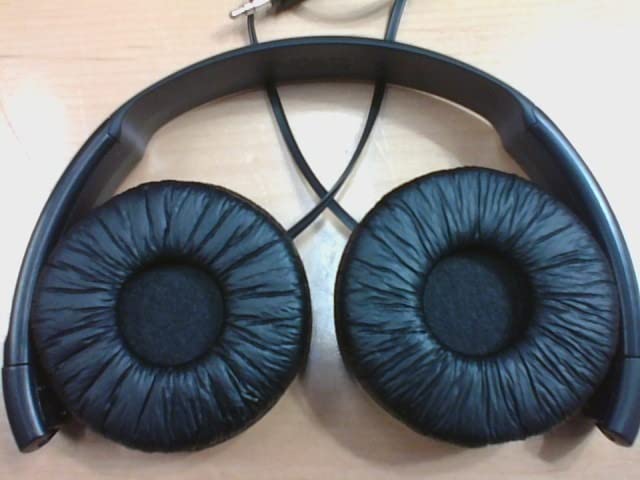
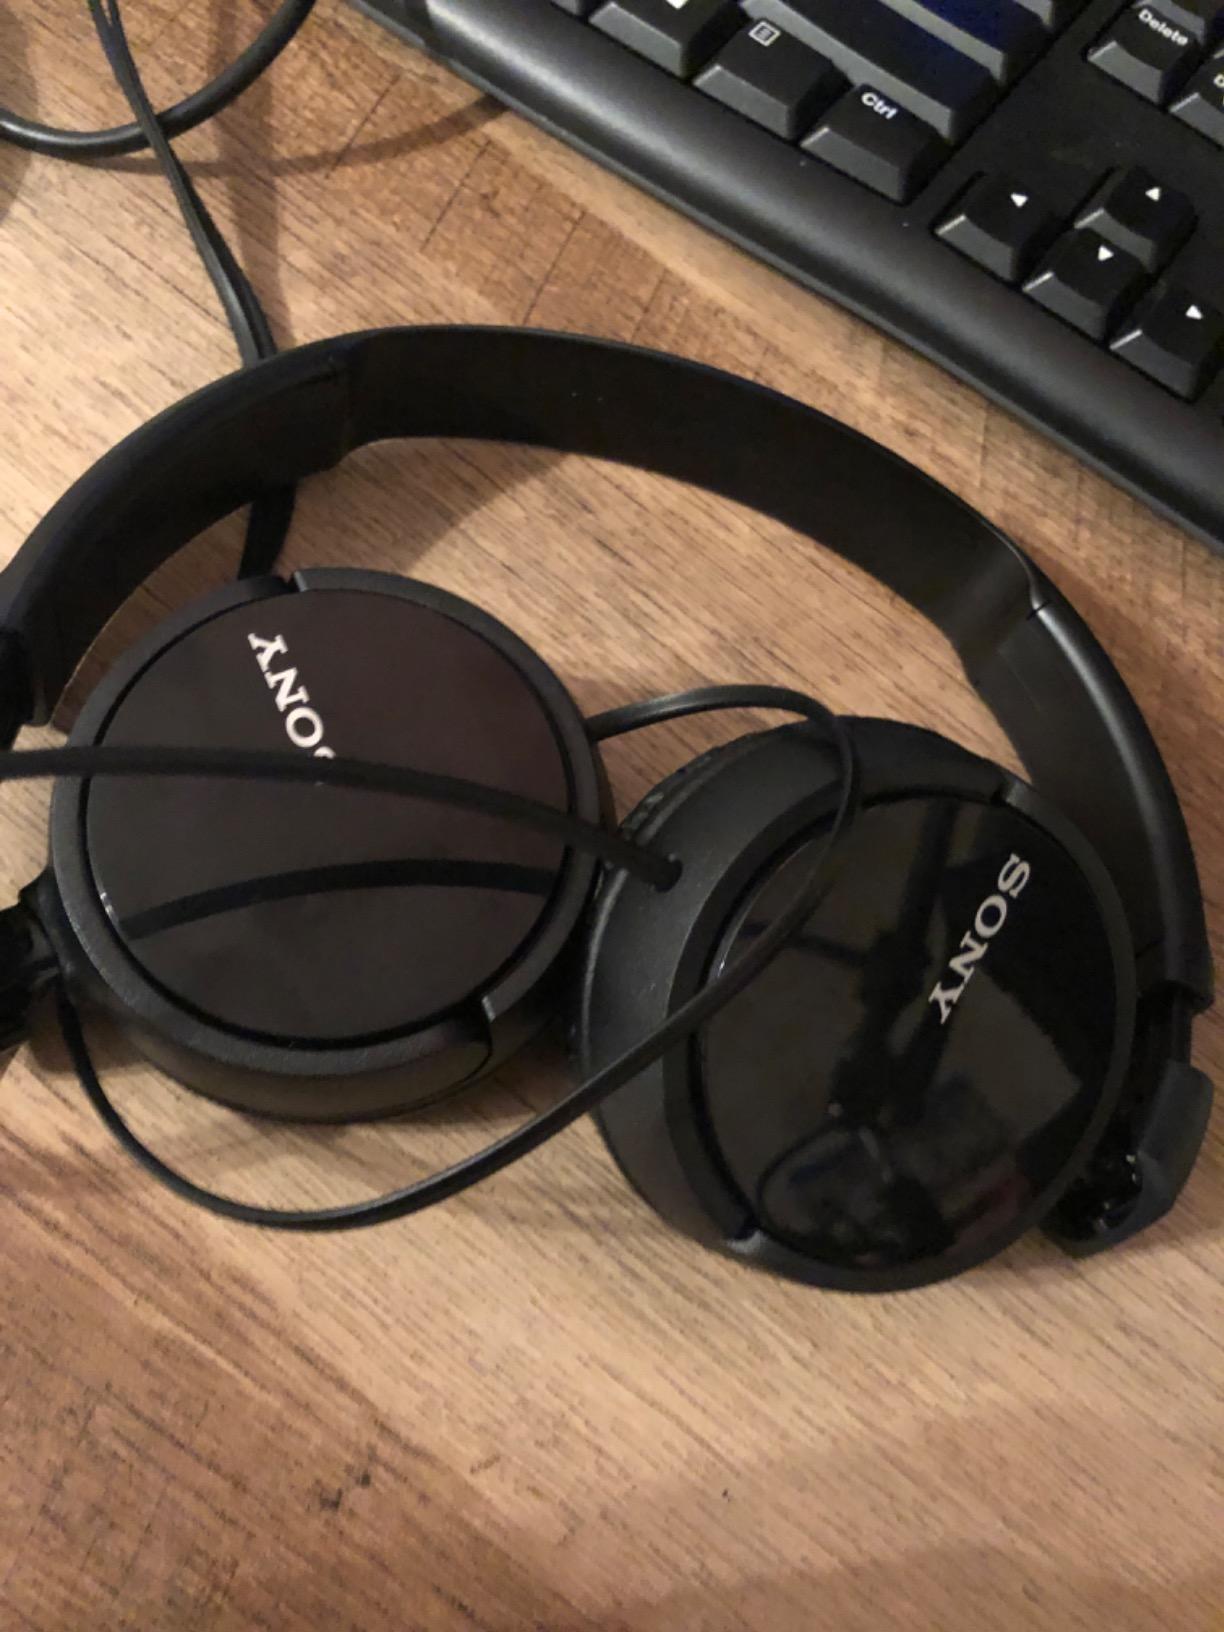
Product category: headphones
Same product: yes